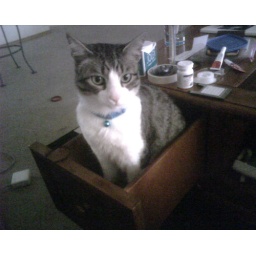
cat in a drawer